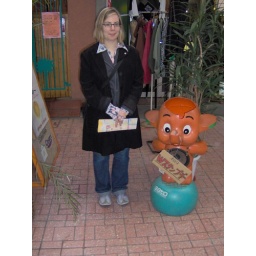
Me and a creepy damaged elephant in Osu Kannon market outside a drugstore.